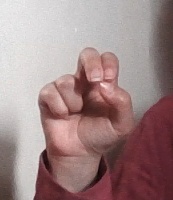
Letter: gaaf